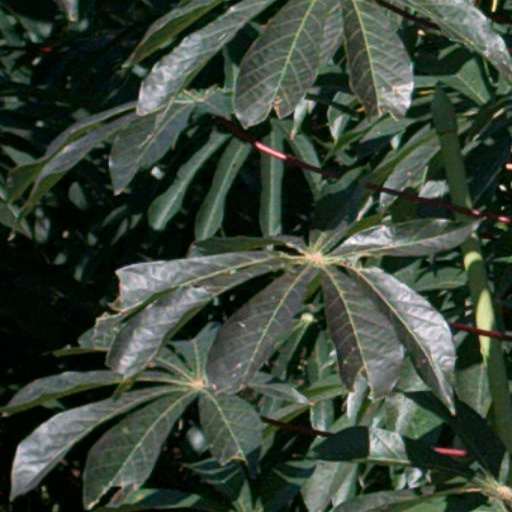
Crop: cassava